Sir Edmund Prideaux, 1st Baronet of Netherton

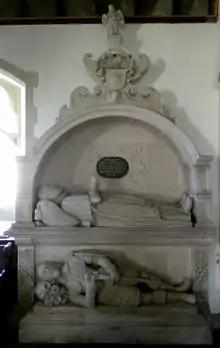
Monument to Sir Edmund Prideaux in St Michael's Church, Farway

He was buried in St Michael's Church, Farway, where his monument showing under a recessed arch his recumbent effigy dressed in lawyer's robes, with hands together in prayer above his chest. A semi-recumbent effigy, possibly of his son, is below, shown fully dressed in armour with his bare head resting on a plumed helm. Above Sir Edmund's effigy is a tablet inscribed: